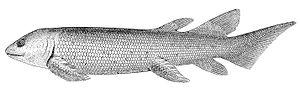
Dipterus est un genre éteint de poissons pulmonés qui vivait au Dévonien supérieur en Europe et en Amérique du Nord. Le genre a été établi par Adam Sedgwick et Roderick Murchison en 1828.